María Isabella of Spain

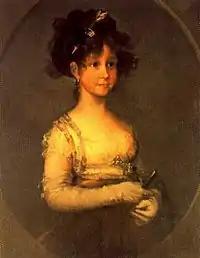
Infanta Maria Isabel. Portrait by Francisco Goya.

Anxious to find a crown for Maria Isabel, in the spring 1801, her mother looked to marry her to her paternal first cousin the Duke of Calabria, Prince Francesco of Naples and Sicily, whose wife, Archduchess Maria Clementina of Austria, was then still alive, but died of consumption in November of that year.